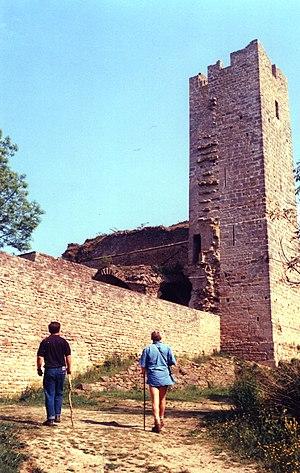
Le château de Thil se situe dans la commune française de Vic-sous-Thil, à l'ouest de Dijon, en Bourgogne-Franche-Comté. La présence d'un édifice pérenne est attestée dès 1016 dans le cartulaire de Flavigny et l'occupation du site se poursuit de façon certaine jusqu'au XVIIᵉ siècle. S'il est vrai que le château a été fortement restauré au cours du XXᵉ siècle, ses vestiges rendent encore possible une étude architecturale.